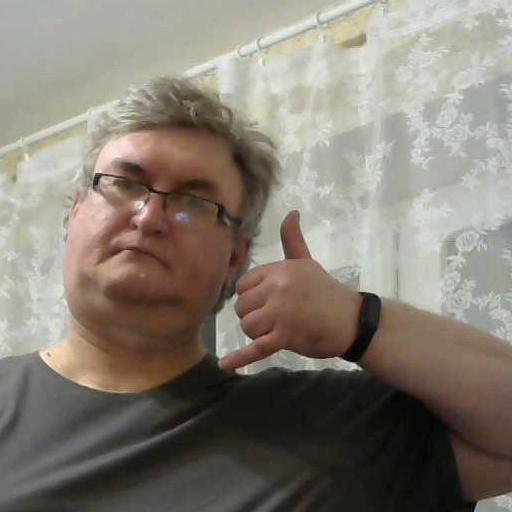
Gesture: call